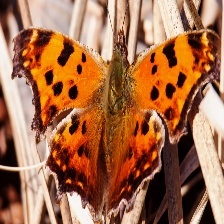
Species: EASTERN COMA
Butterfly family (ImageNet category): admiral